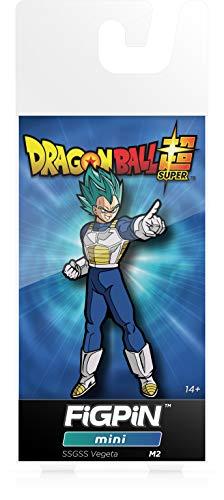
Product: FiGPiN Mini Dragon Ball Super: Saiyan God Super Saiyan Vegeta - Collectible Pin
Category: Toys & Games | Novelty & Gag Toys
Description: Includes: a patented Fig Pin soft rubber Backer that allows the pin to be displayed standing-up.
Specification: ASIN:B07JGD2W77|Releasedate:January18,2019|Pricing:ThestrikethroughpriceistheListPrice.SavingsrepresentsadiscountofftheListPrice.|ProductDimensions:0.1x1x2inches;0.8ounces|Media::VideoGame